Her Soul's Inspiration

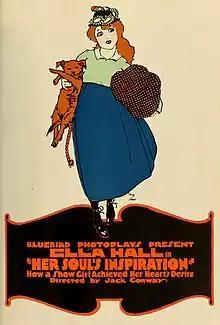
How a Show Girl Achieved Her Heart's Desire

Her Soul's Inspiration is a 1917 American silent drama film directed by Jack Conway and starring Ella Hall, Marc B. Robbins and Dick Ryan. Prints and/or fragments were found in the Dawson Film Find in 1978.